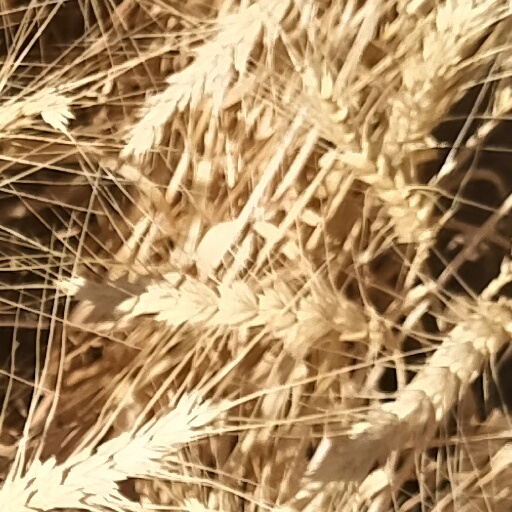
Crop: wheat